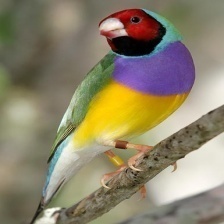
Species: GOULDIAN FINCH
Scientific name: ERYTHRURA GOULDIAE
ImageNet parent category: house_finch